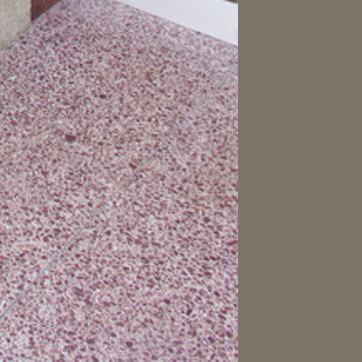
Material: carpet